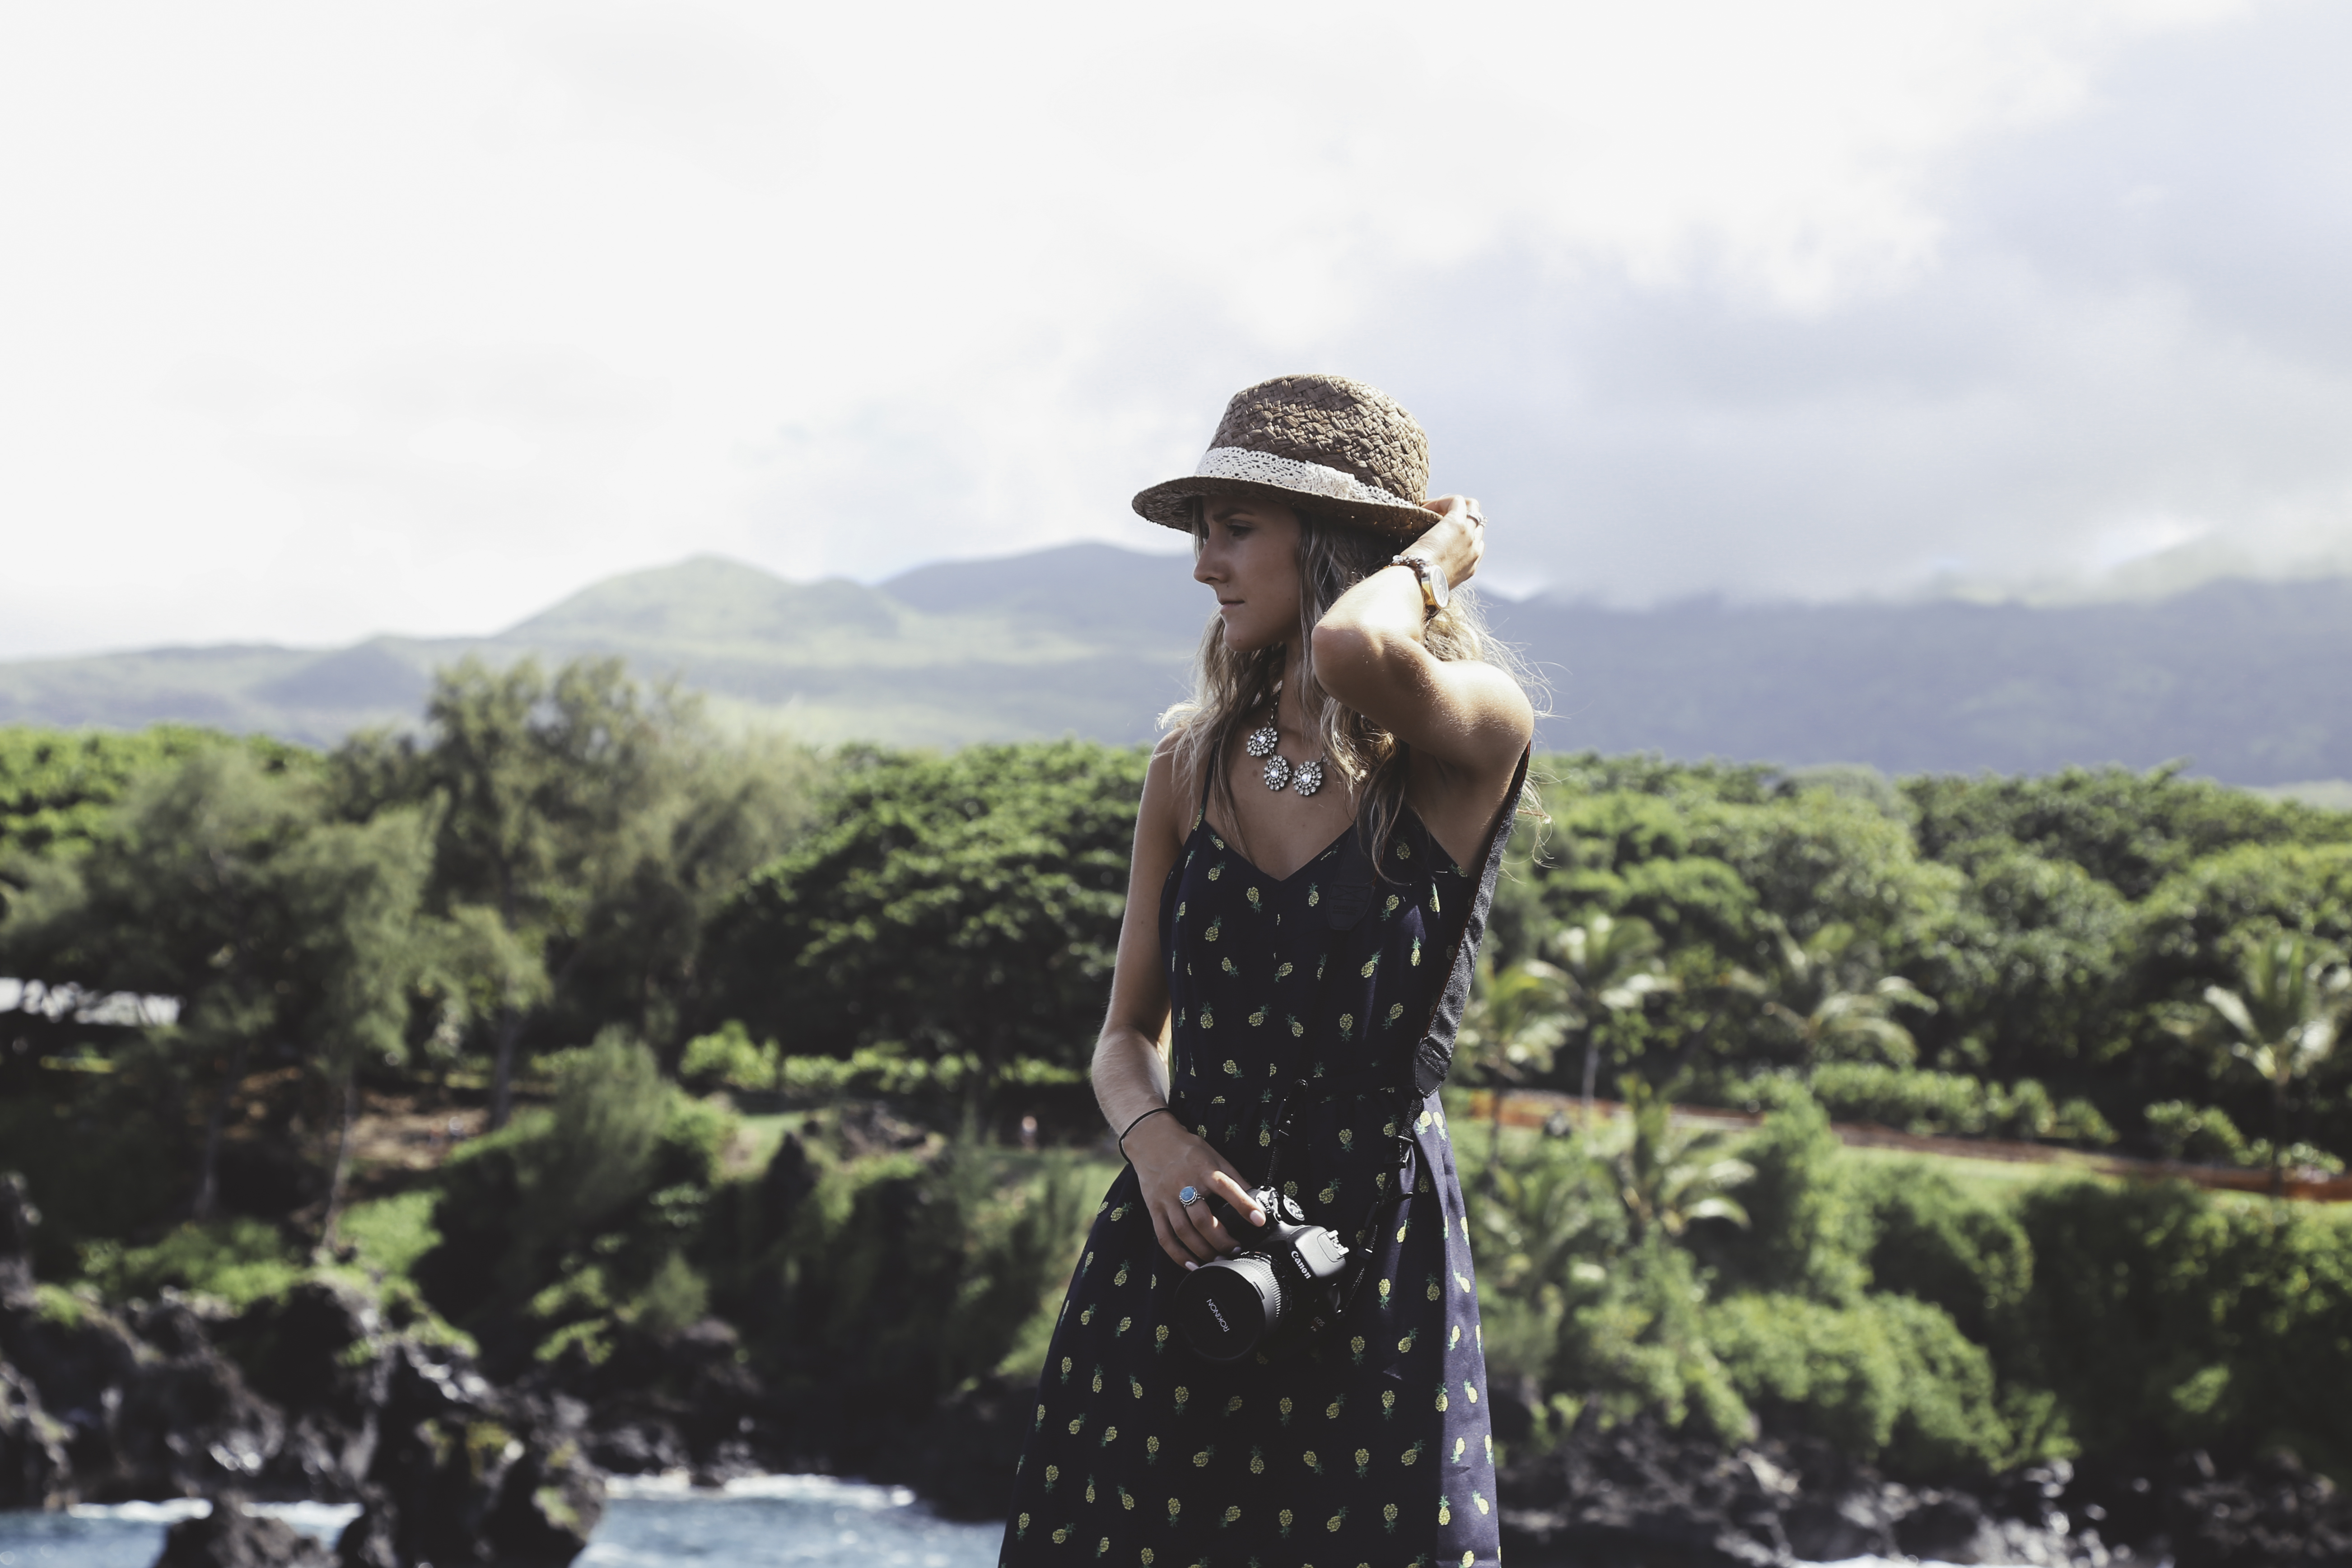
girl, woman, camera, summer, vacation, fashion, trees, outdoors